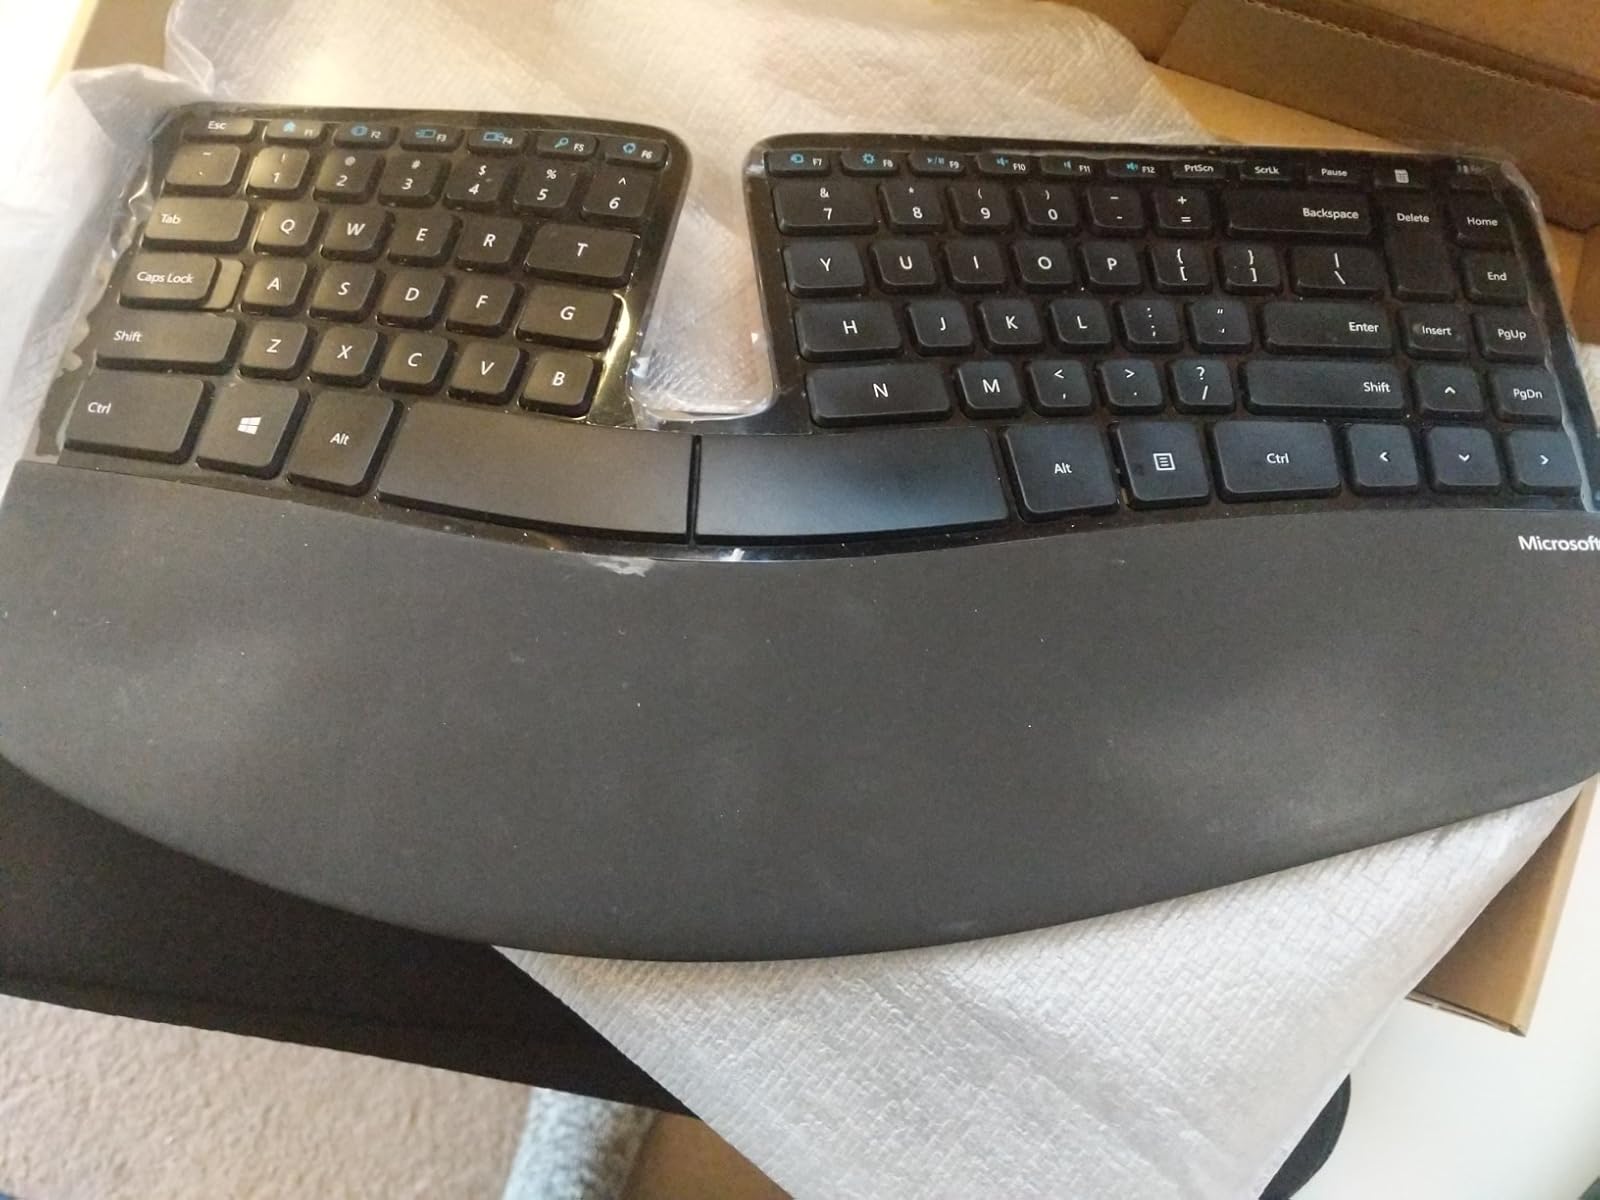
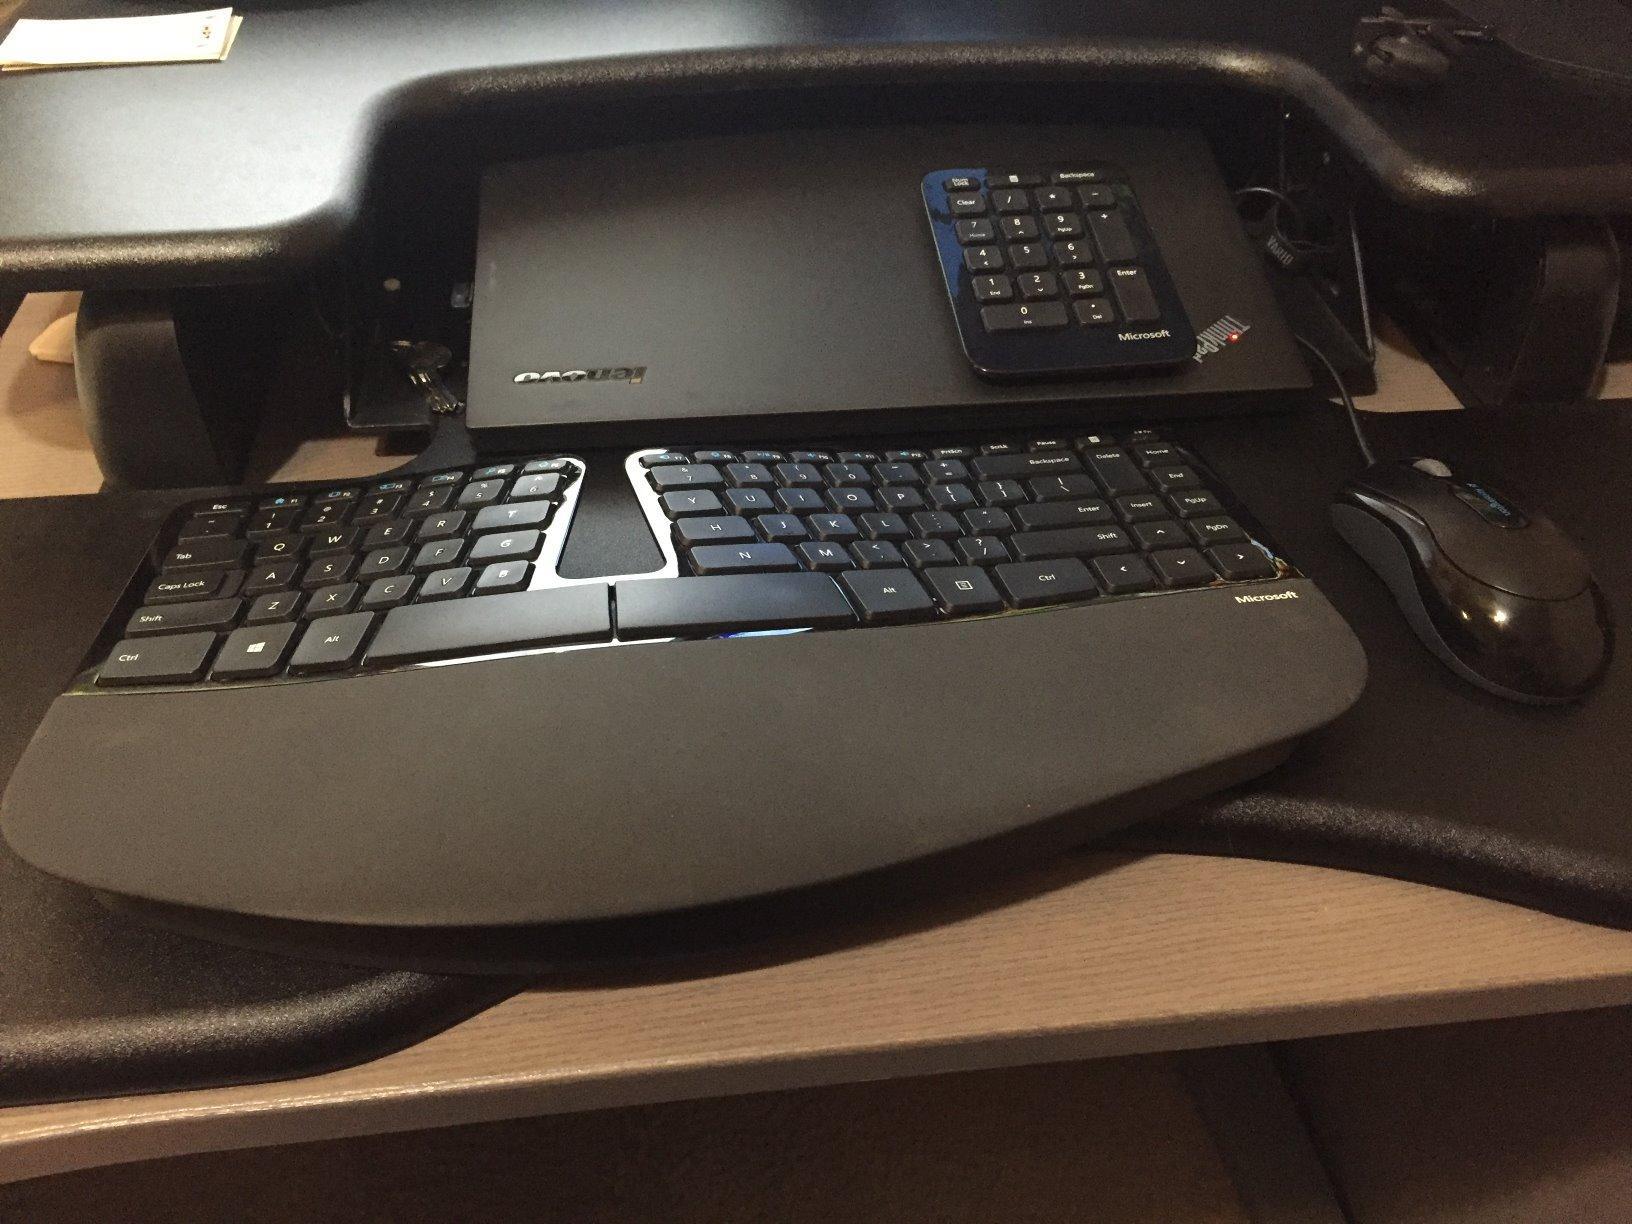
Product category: keyboard
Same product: yes